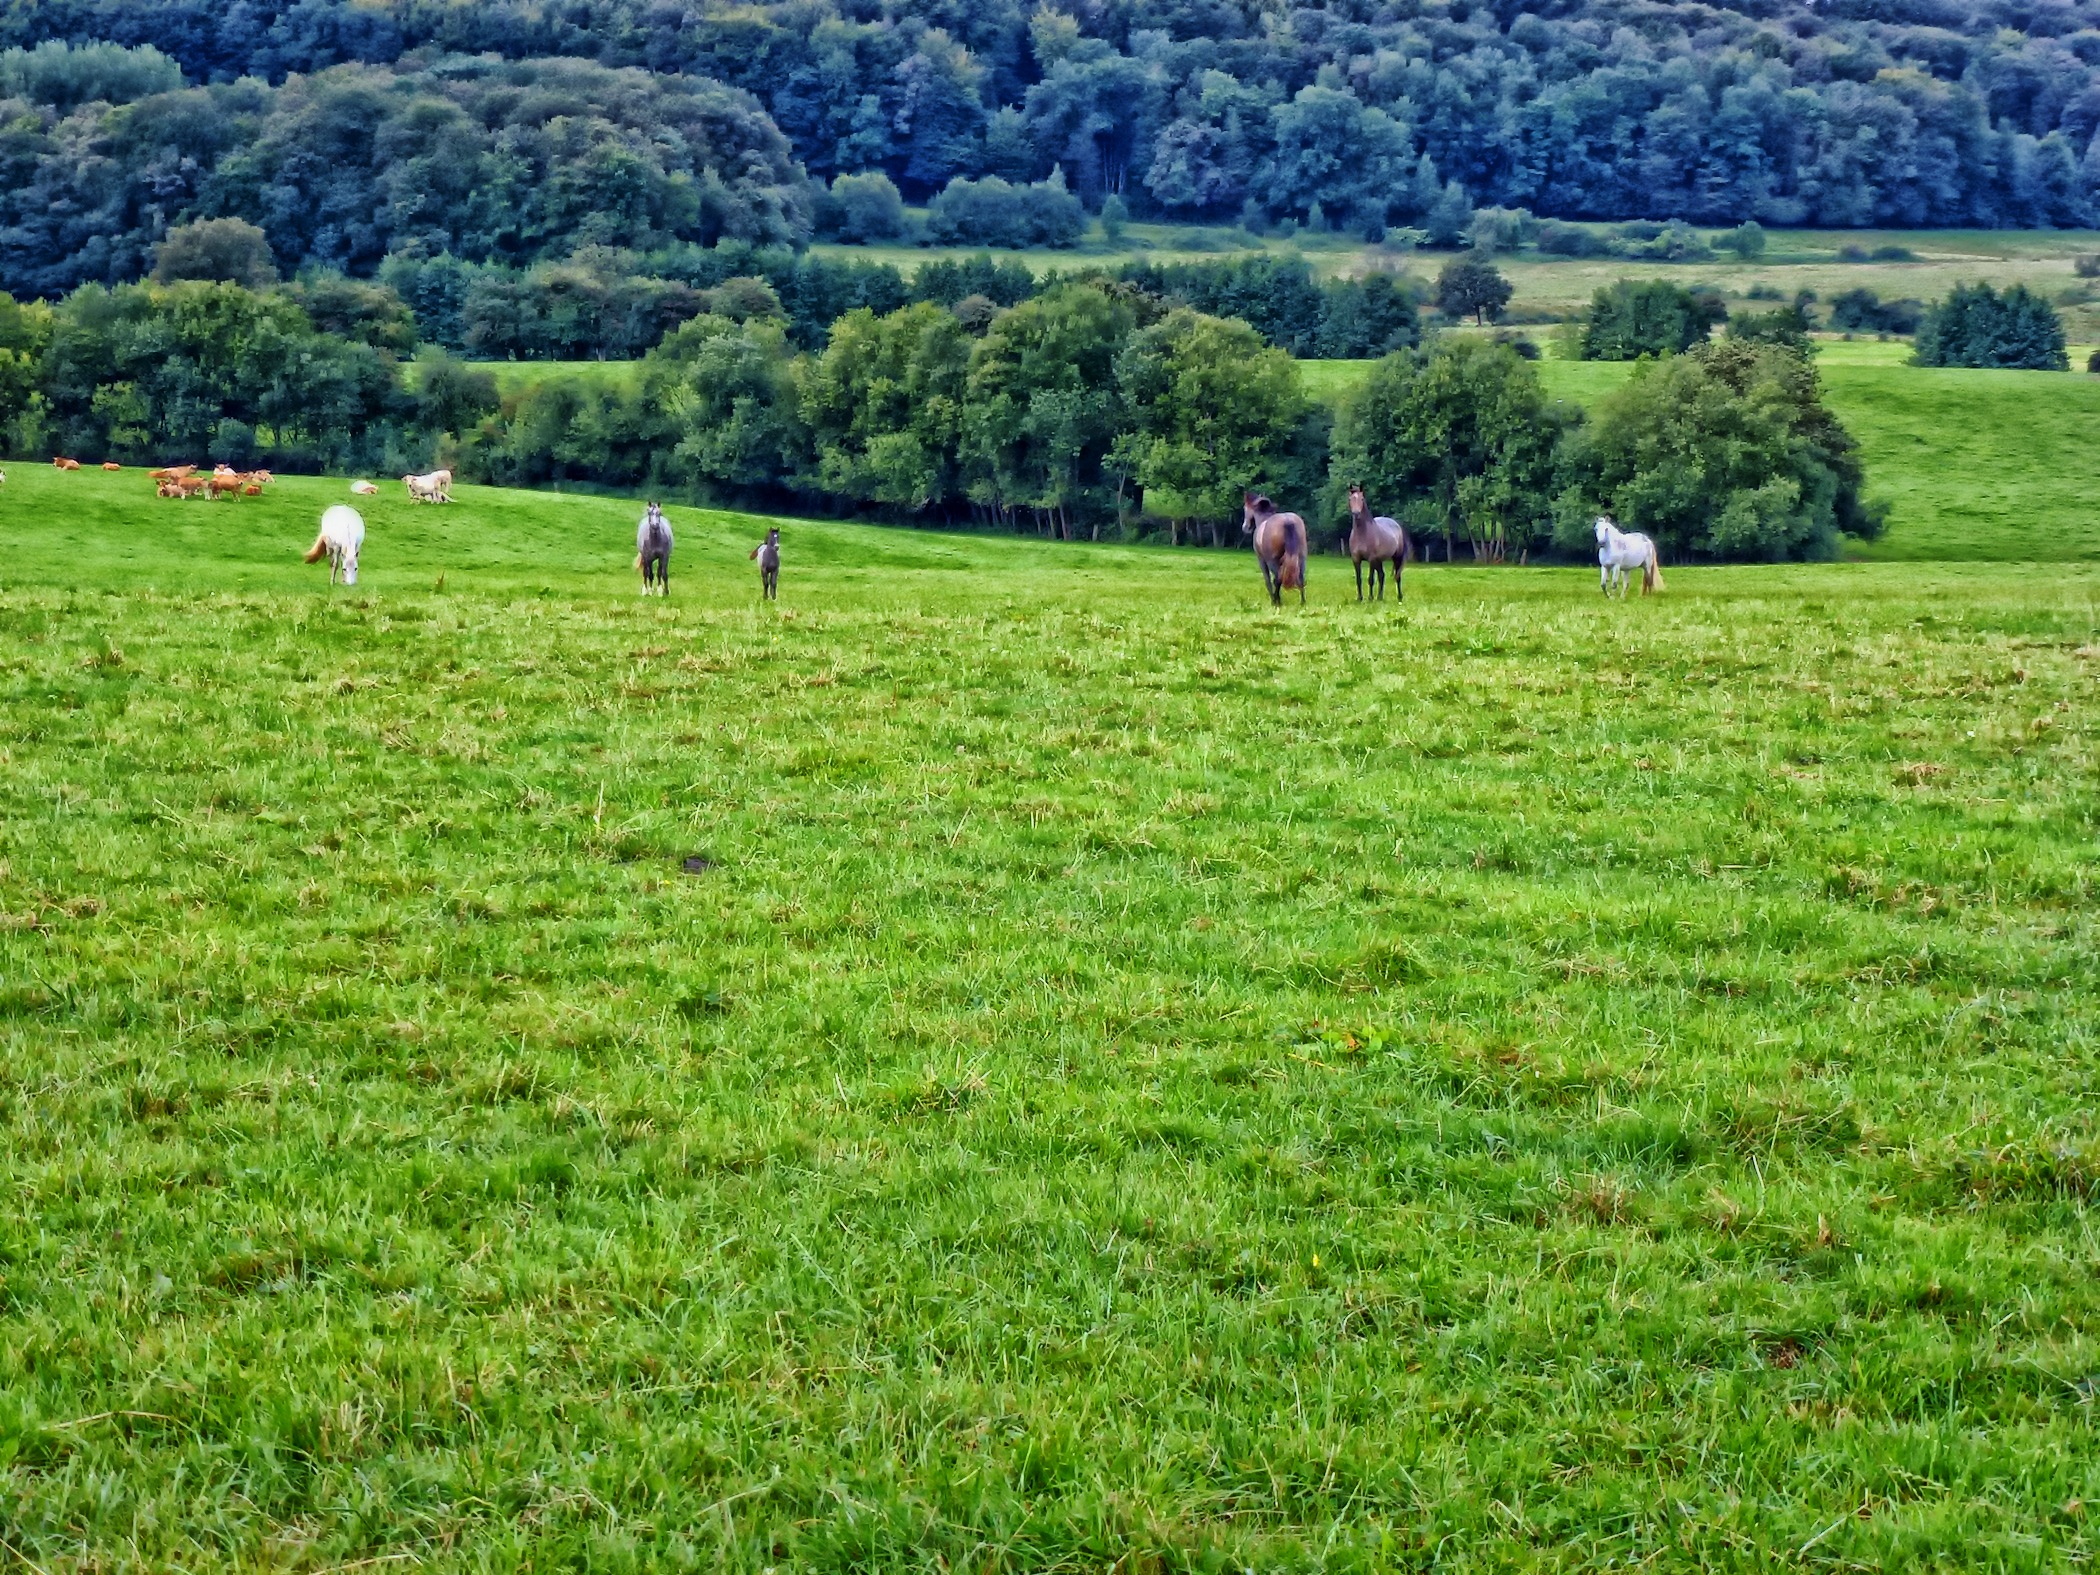
landscape, nature, forest, grass, plant, field, farm, lawn, meadow, prairie, flower, france, green, scenic, pasture, grazing, soil, agriculture, plain, trees, horses, outside, hdr, grassland, plantation, habitat, ardennes, ecosystem, rural area, paddy field, natural environment, grass family, land lot